Thinis

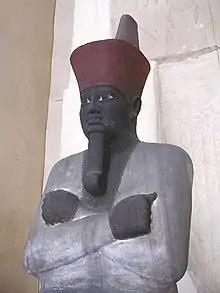
Mentuhotep II, pharaoh of the Theban Dynasty XI, finally brought Thinis under Theban sway during his campaign of reunification.

Such importance seems to have been short-lived: certainly, the national political role of Thinis ended shortly after the unification of Egypt when Memphis became the chief religious and political centre. Nonetheless, Thinis retained its regional significance: during Dynasty V it was the probable seat of the "Overseer of Upper Egypt", an administrative official with responsibility for the Nile Valley south of the Delta, and throughout antiquity it was the eponymous capital of "nome" VIII of Upper Egypt and seat of its nomarch.